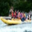
Label: ship